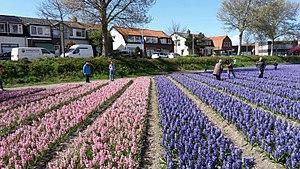
Hillegom est un village et une commune néerlandaise située en province de Hollande-Méridionale. Lors du recensement de 2019, elle compte 21 963 habitants.